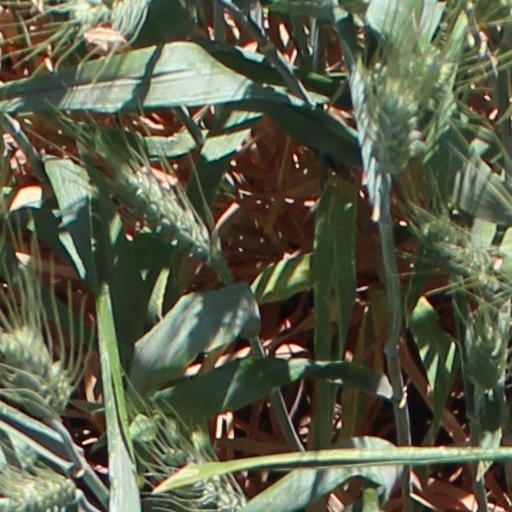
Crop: wheat